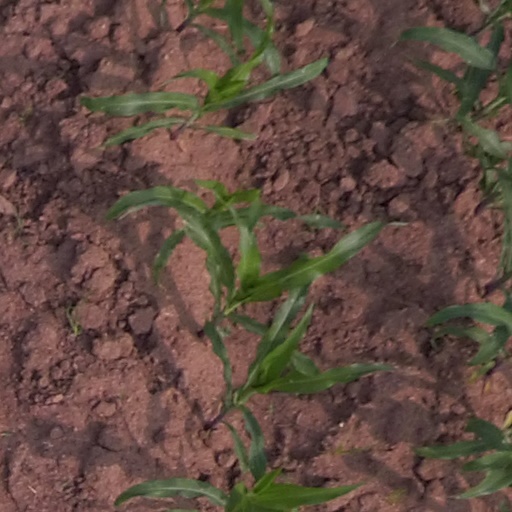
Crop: maize; corn